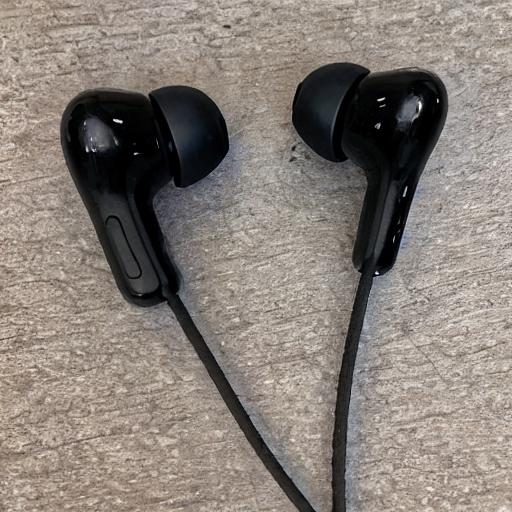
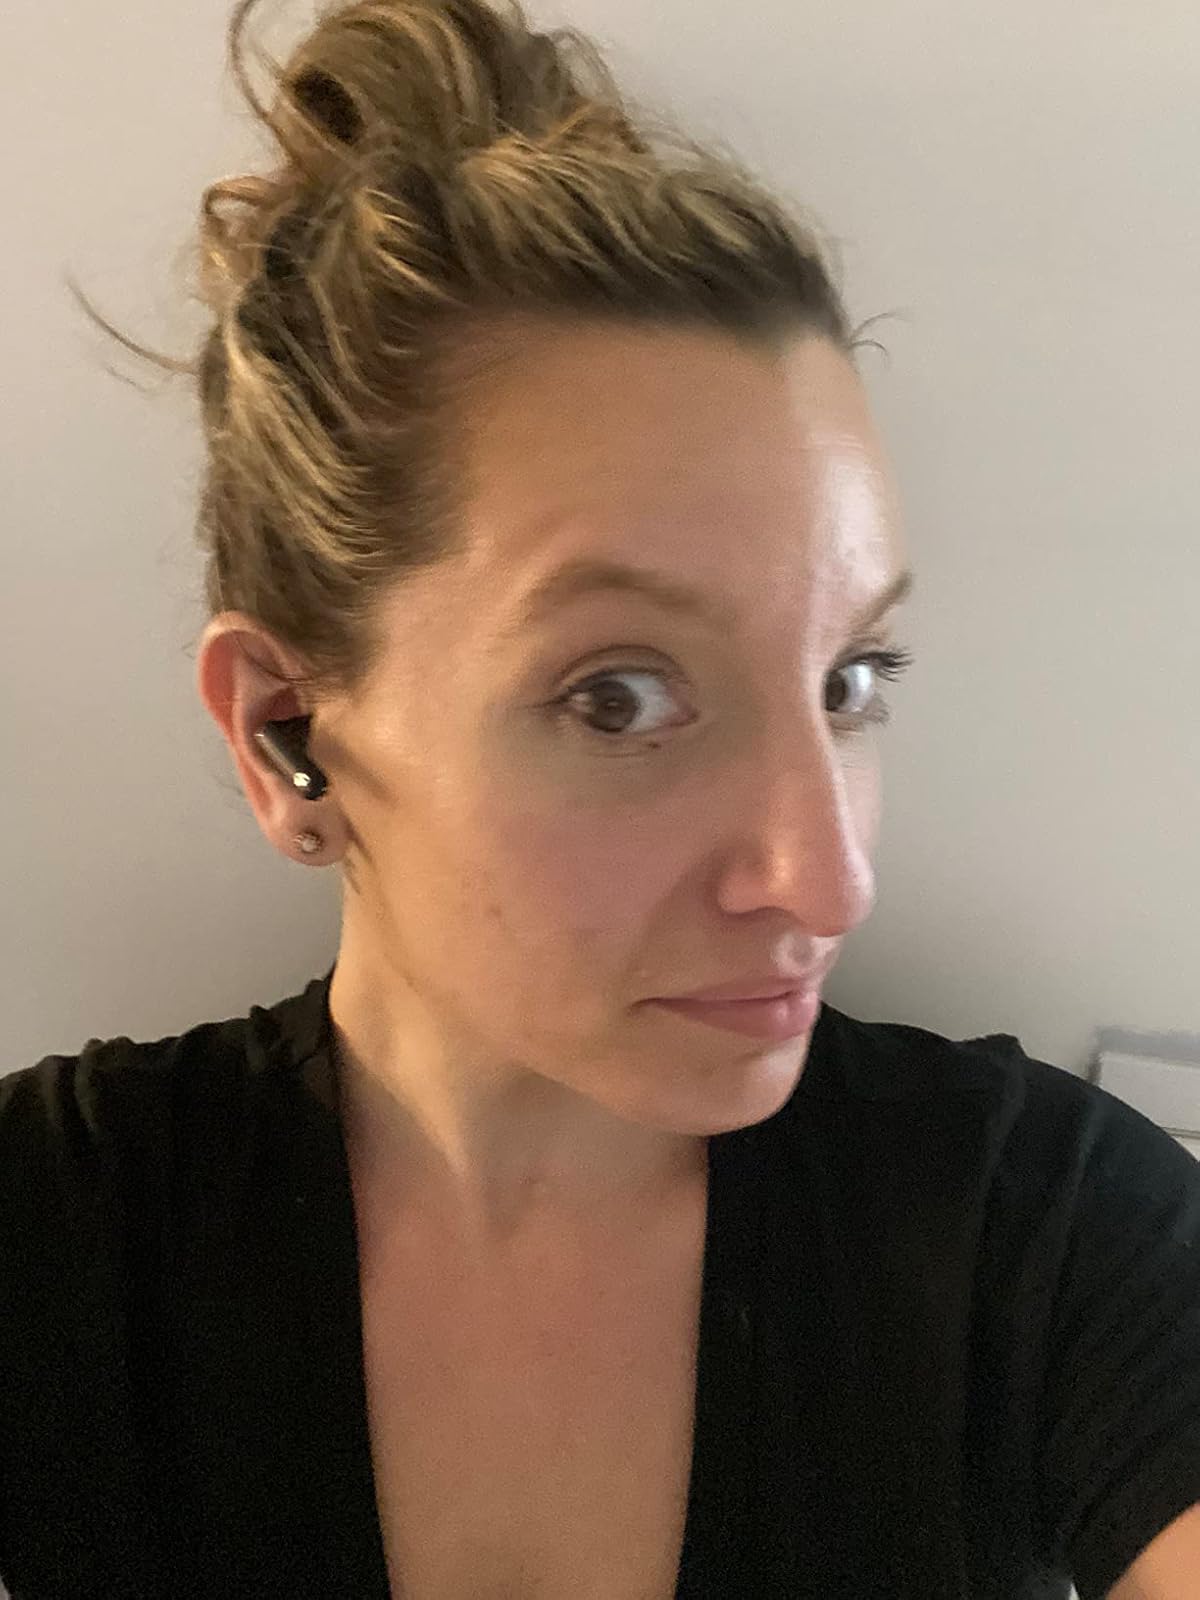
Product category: earbuds
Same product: no